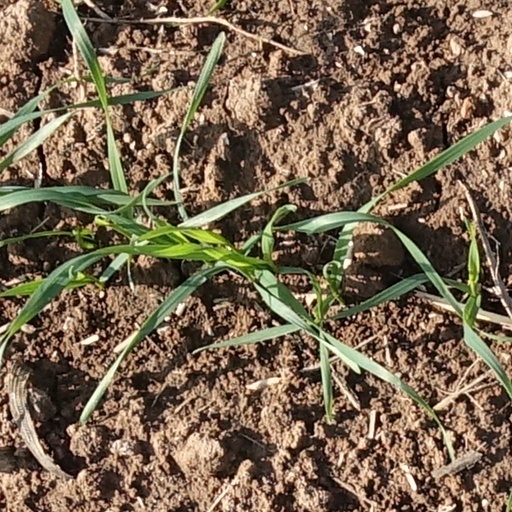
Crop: wheat